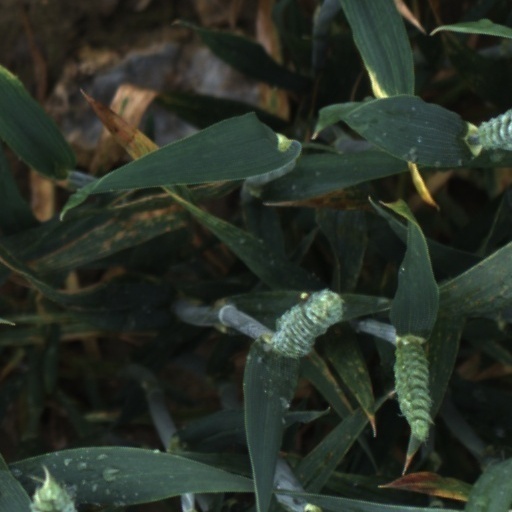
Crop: wheat